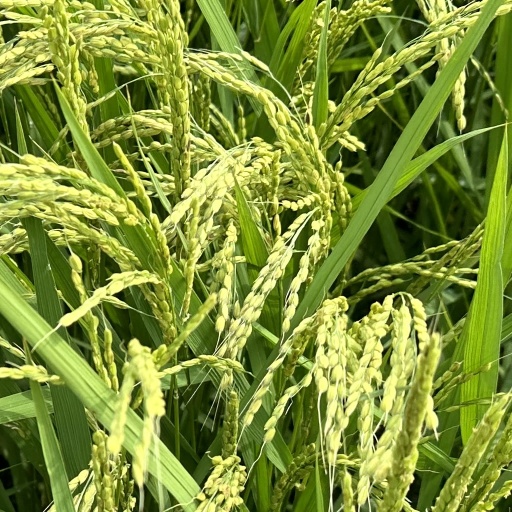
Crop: rice